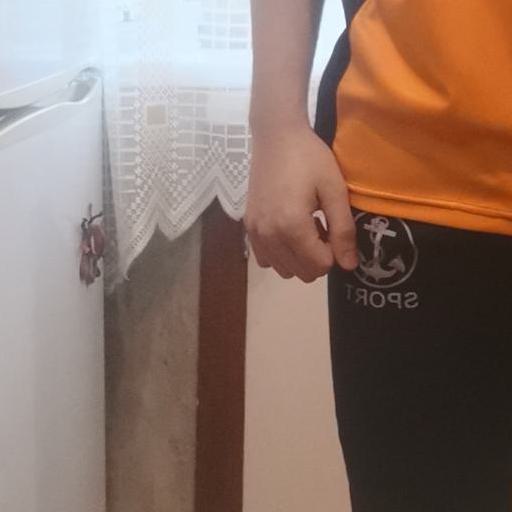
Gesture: no_gesture